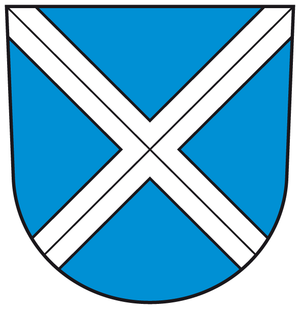
Weisel est une municipalité du Verbandsgemeinde Loreley, dans l'arrondissement de Rhin-Lahn, en Rhénanie-Palatinat, dans l'ouest de l'Allemagne.